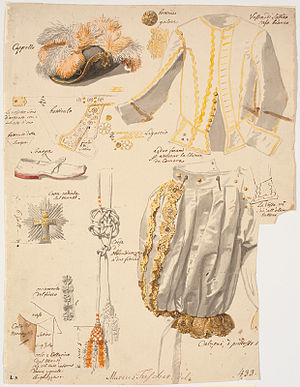
Dannebrogordenen / Højtidsdage
Detaljer af en "hvid ridders" ordensdragt, tegnet ca. 1750 af Marcus Tuscher. Kobberstiksamlingen.
Dannebrogordenen er en dansk ridderorden indstiftet af Christian 5. i 1671 og senere forandret og udvidet.